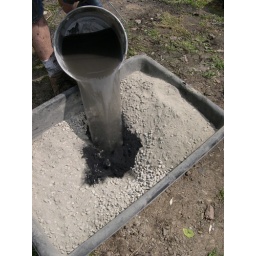
2 bags of concrete, 1 box of charcoal color, adding in water